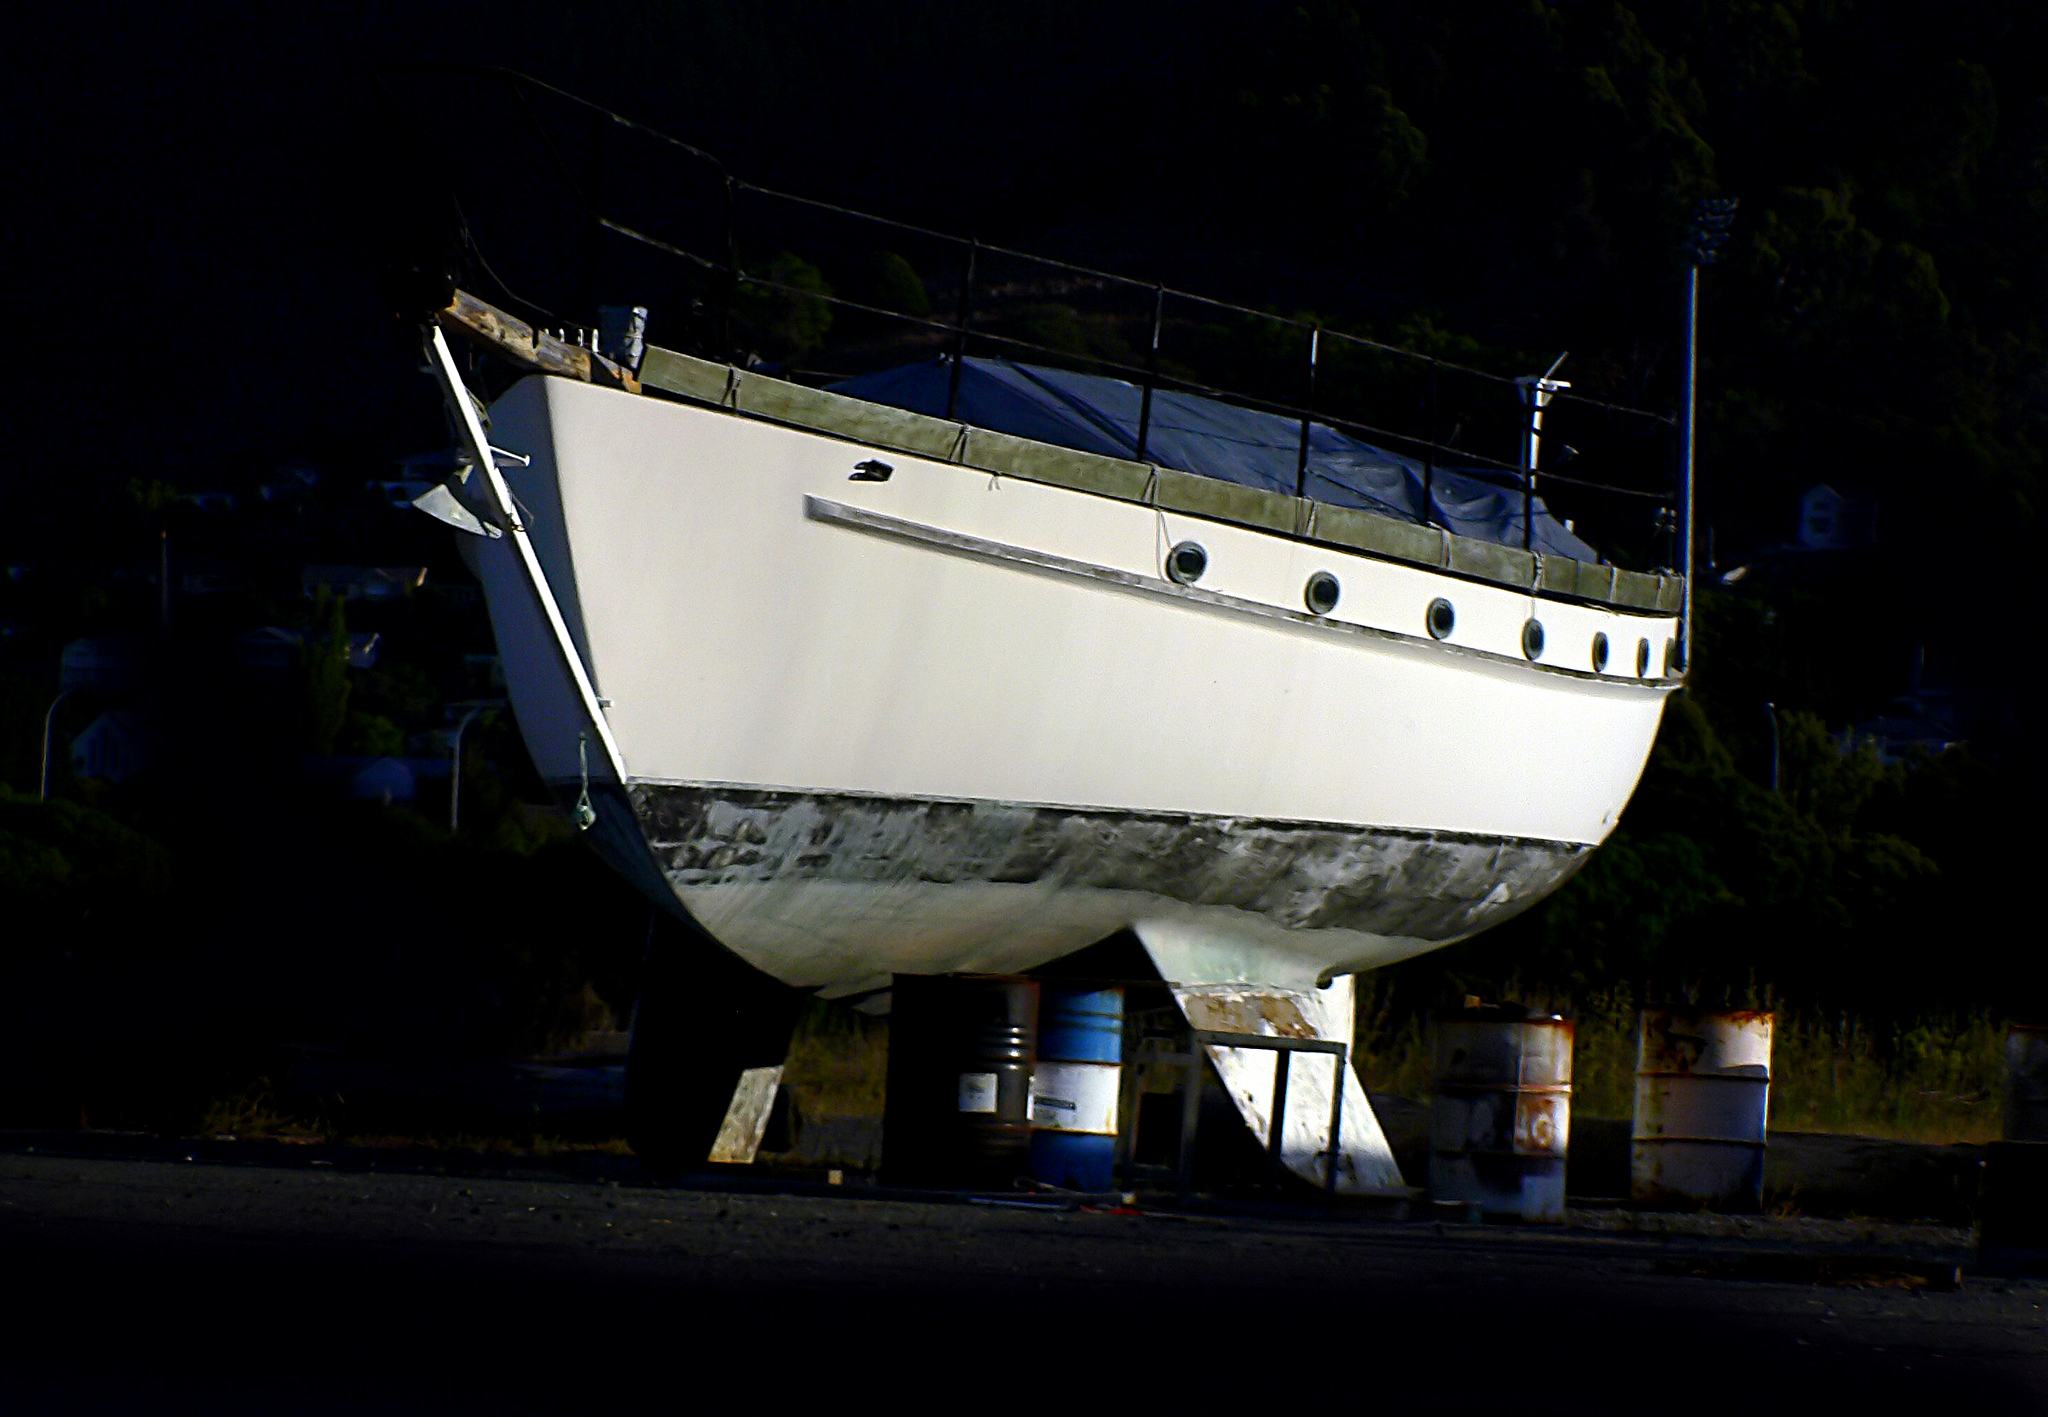
boat, night, reflection, vehicle, darkness, boats, watercraft, boatsoutofwater